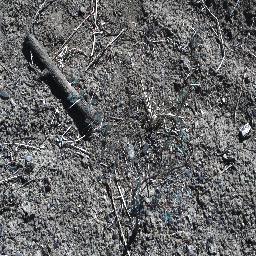
Label: prickly_acacia